Boulevard House

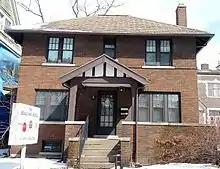
Front view, looking east from W Grand Blvd.

The Boulevard House works for the needs and benefits of the neighborhood and larger community, using the models of community-based participatory research and empowerment evaluation. Using these models, the Boulevard House is a space for observation and discussion, creating opportunities for community engagement, action and change initiatives. It is based in community-embedded praxis, which identifies five aspects of social change needed to produce positive and sustainable effects on the social, political and economic systems. Those aspects include comprehensiveness, synchrony, integration, long-term perspective, and inclusiveness.